Uniform Law Commission

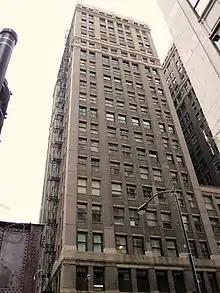
ULC headquarters, Chicago

The uniform law movement began in the latter half of the 19th century. The Alabama State Bar Association recognized as early as 1881 that wide variations in law between separate states often created confusion. In 1889, the New York Bar Association appointed a special committee on uniformity of laws. In 1890 the New York Legislature authorized the then-Governor of New York, Roswell Flower, to appoint three commissioners "to examine certain subjects of national importance that seemed to show conflict among the laws of the several commonwealths, to ascertain the best means to effect an assimilation or uniformity in the laws of the states and territories, and especially whether it would be advisable for the State of New York to invite the other states of the Union to send representatives to a convention to draft uniform laws to be submitted for approval and adoption by the several states." The American Bar Association held its 12th Annual Meeting the same year and adopted a resolution recommending each state provide for commissioners to confer with the commissioners of other states on the uniformity of legislation on certain subjects.